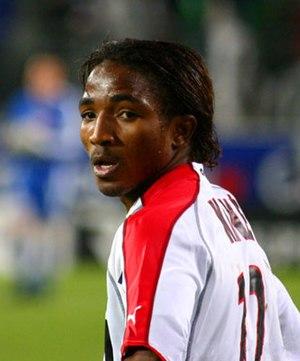
Bakari Koné, dit « Baky », né le 17 septembre 1981 à Abidjan en Côte d'Ivoire, est un footballeur international ivoirien évoluant au poste d'attaquant.
Djamel Belmadi, né le 25 mars 1976 à Champigny-sur-Marne en France, est un footballeur international algérien évoluant au milieu de terrain et devenu par la suite entraîneur. Il est sélectionneur de l’équipe nationale d'Algérie depuis le 2 août 2018.